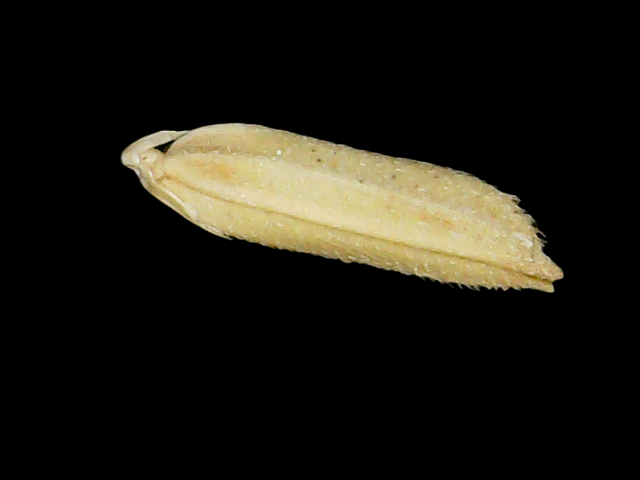
Rice variety: Binadhan26